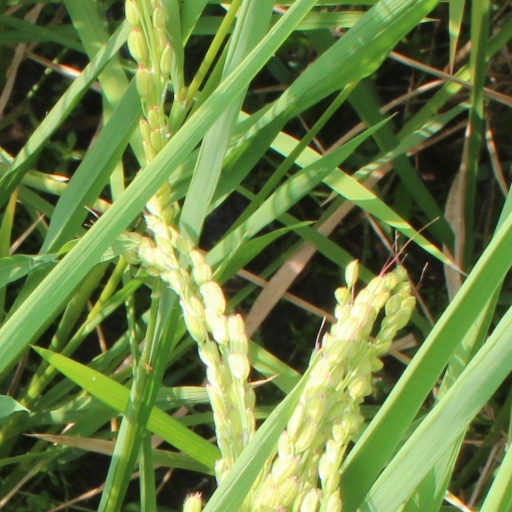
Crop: rice